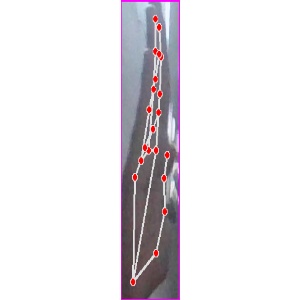
अक्षर: द